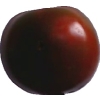
Label: tomato_maroon